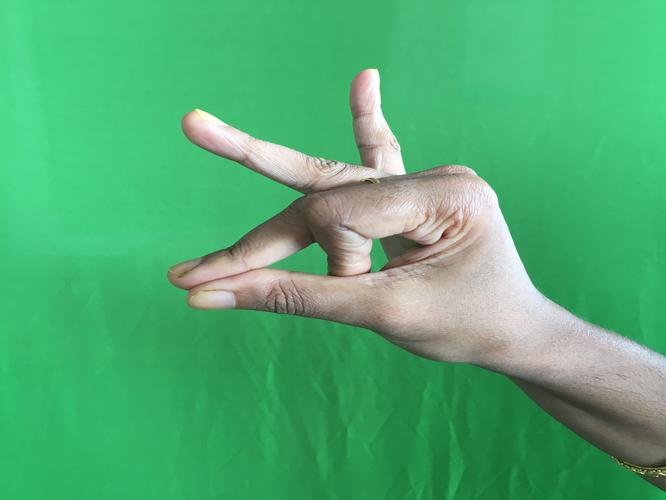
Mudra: Bramaram
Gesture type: single_hand